Hochtief

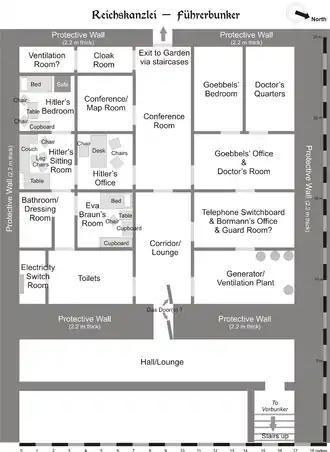
A reconstruction of the layout of the Führerbunker in Berlin, built by Hochtief in 1943. Hitler committed suicide here during the Battle of Berlin in 1945.

From 1933 onwards, the structures of the Third Reich influenced Hochtief's business activities. Jewish members of the supervisory board were expelled under the Nuremberg Laws in 1935. In 1937, CEO Eugen Vögler joined the Nazi Party (NSDAP) and served as leader of the Construction Industry Group as well as an honorary squad leader of the Hitler Youth. The construction business flourished under the four year plan, with its vast public works programme, including the Autobahn network, and the industrial build-up in preparation for war, for example the construction of a new truck factory for Opel in Brandenberg. Hochtief also worked on a new centre for Nazi rallies in Nuremberg. In 1936, it moved its Essen headquarters from the Pferdemarkt to its current location on Rellinghauser Straße. As war became imminent, the company began work on the Westwall defensive network. During World War II, it worked on the Atlantic Wall defences, and a range of infrastructure projects across German-dominated Europe. Hochtief also constructed buildings for Hitler himself, notably his Bavarian Alpine retreat, the Berghof, his Wolf's Lair headquarters in Rastenburg, and the Führerbunker in Berlin, where Hitler ultimately committed suicide.